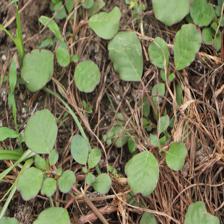
Label: BroadLeafWeed